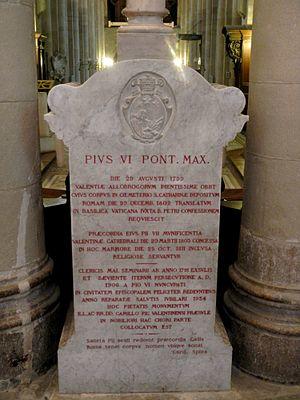
Pape Pie VI, dans la Cathédrale_Saint-Apollinaire_de_Valence.
La cathédrale Saint-Apollinaire est le plus ancien monument de la ville de Valence dans le département de la Drôme. Située sur la place des Ormeaux dans le quartier du Vieux Valence, elle est classée sur la liste des monuments historiques de 1862.